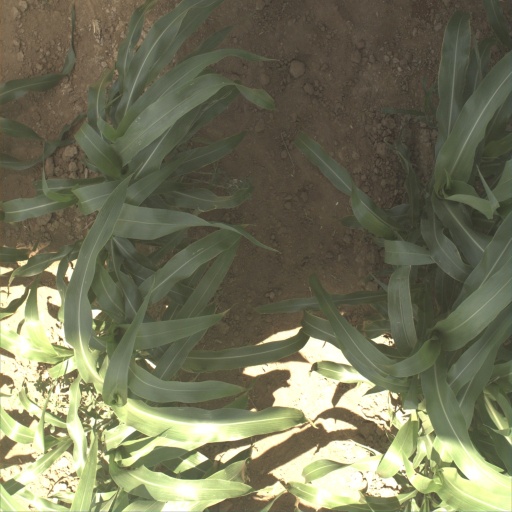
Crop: sorghum